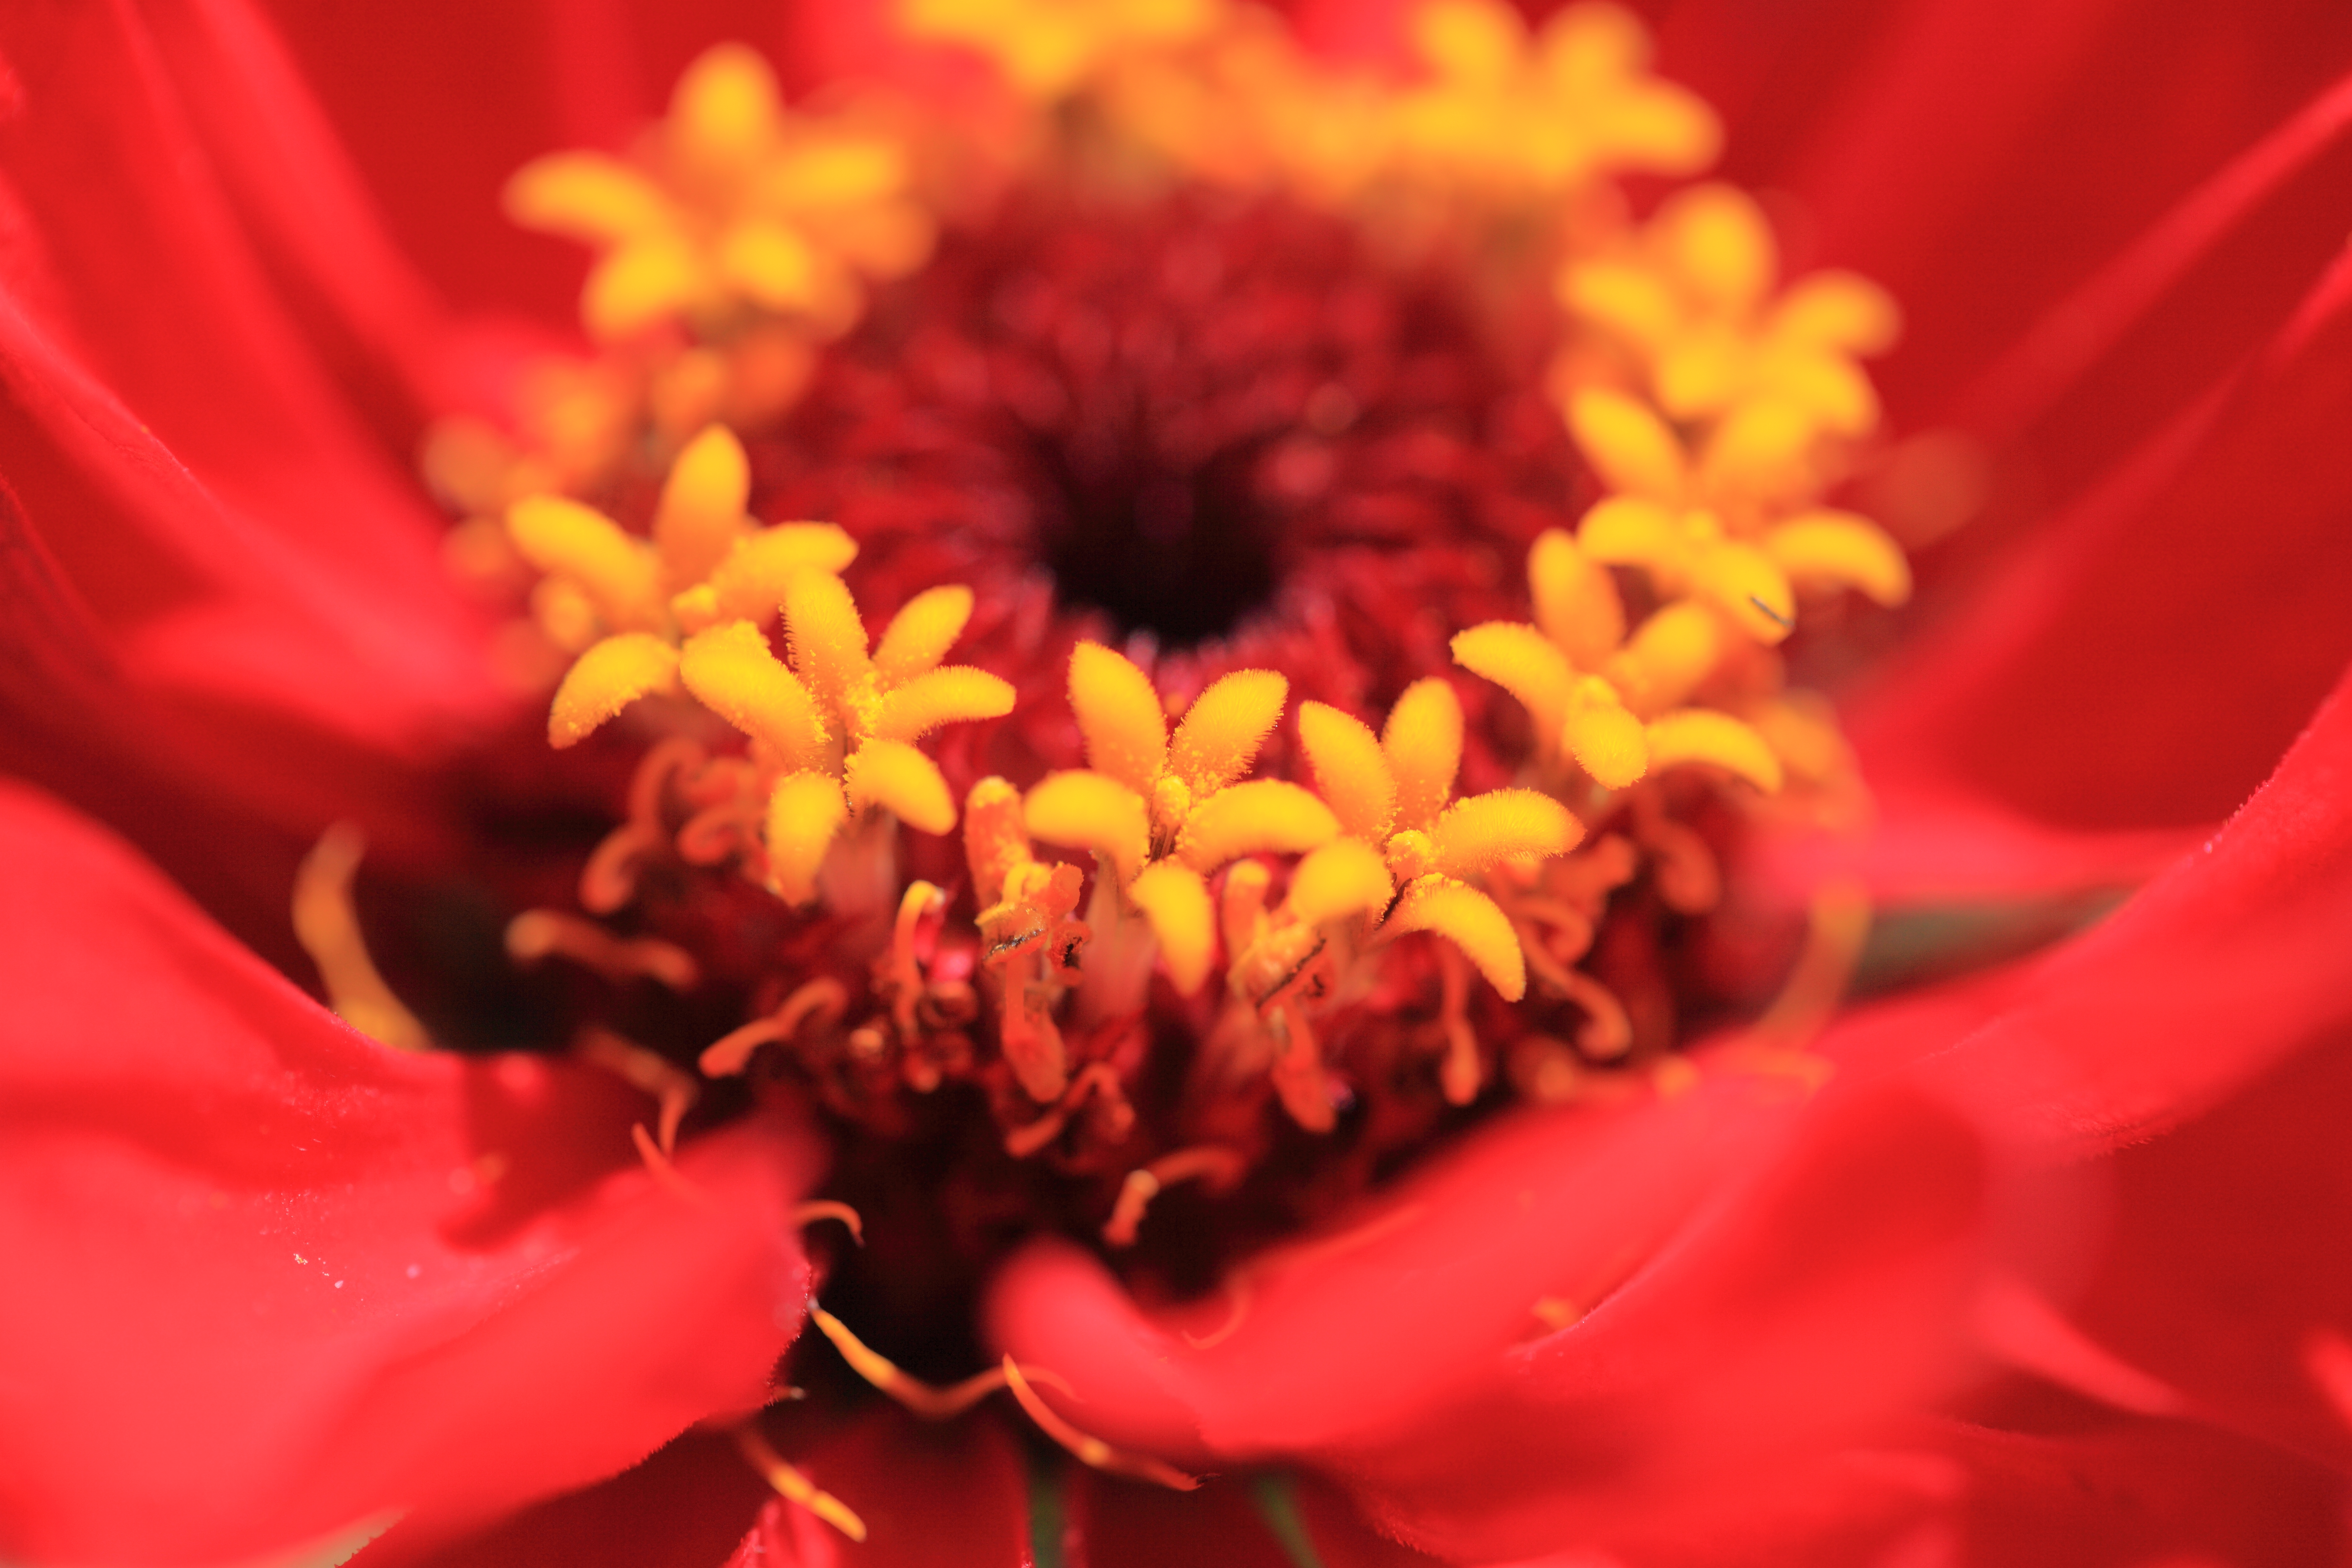
blossom, plant, flower, petal, high, red, flora, close up, 5d, hires, markii, hi, res, resolution, ibaraki, taxonomybinomial, hitachi, zinnia, zinniaelegans, hitachiseasidepark, macro photography, flowering plant, daisy family, land plant